The Naming of the Dead

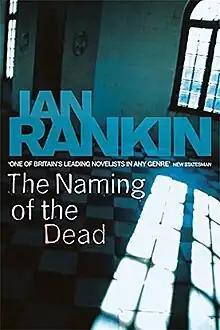
First edition

The Naming of the Dead is a crime novel by Ian Rankin. It is the sixteenth of the Inspector Rebus novels. It is set in Edinburgh in July 2005, in the week of the G8 summit in Gleneagles.